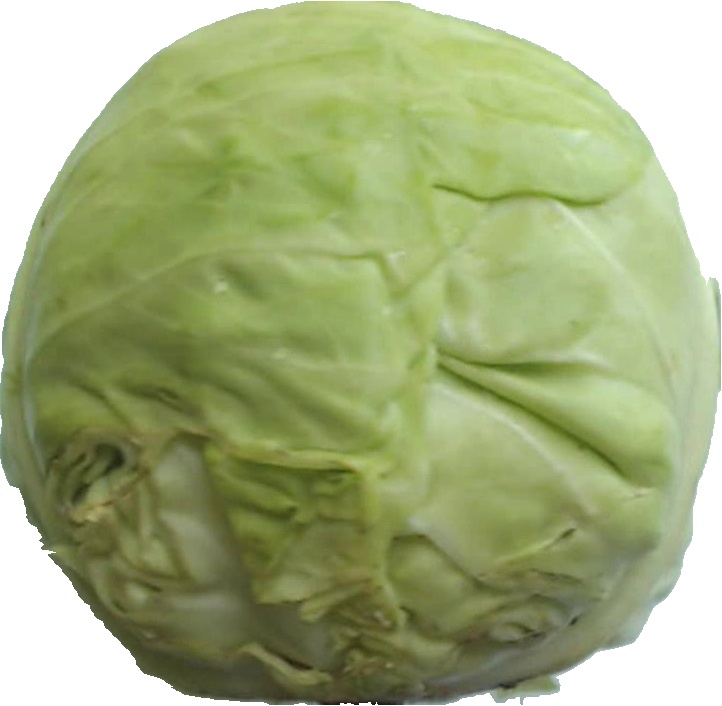
Label: cabbage_white_1